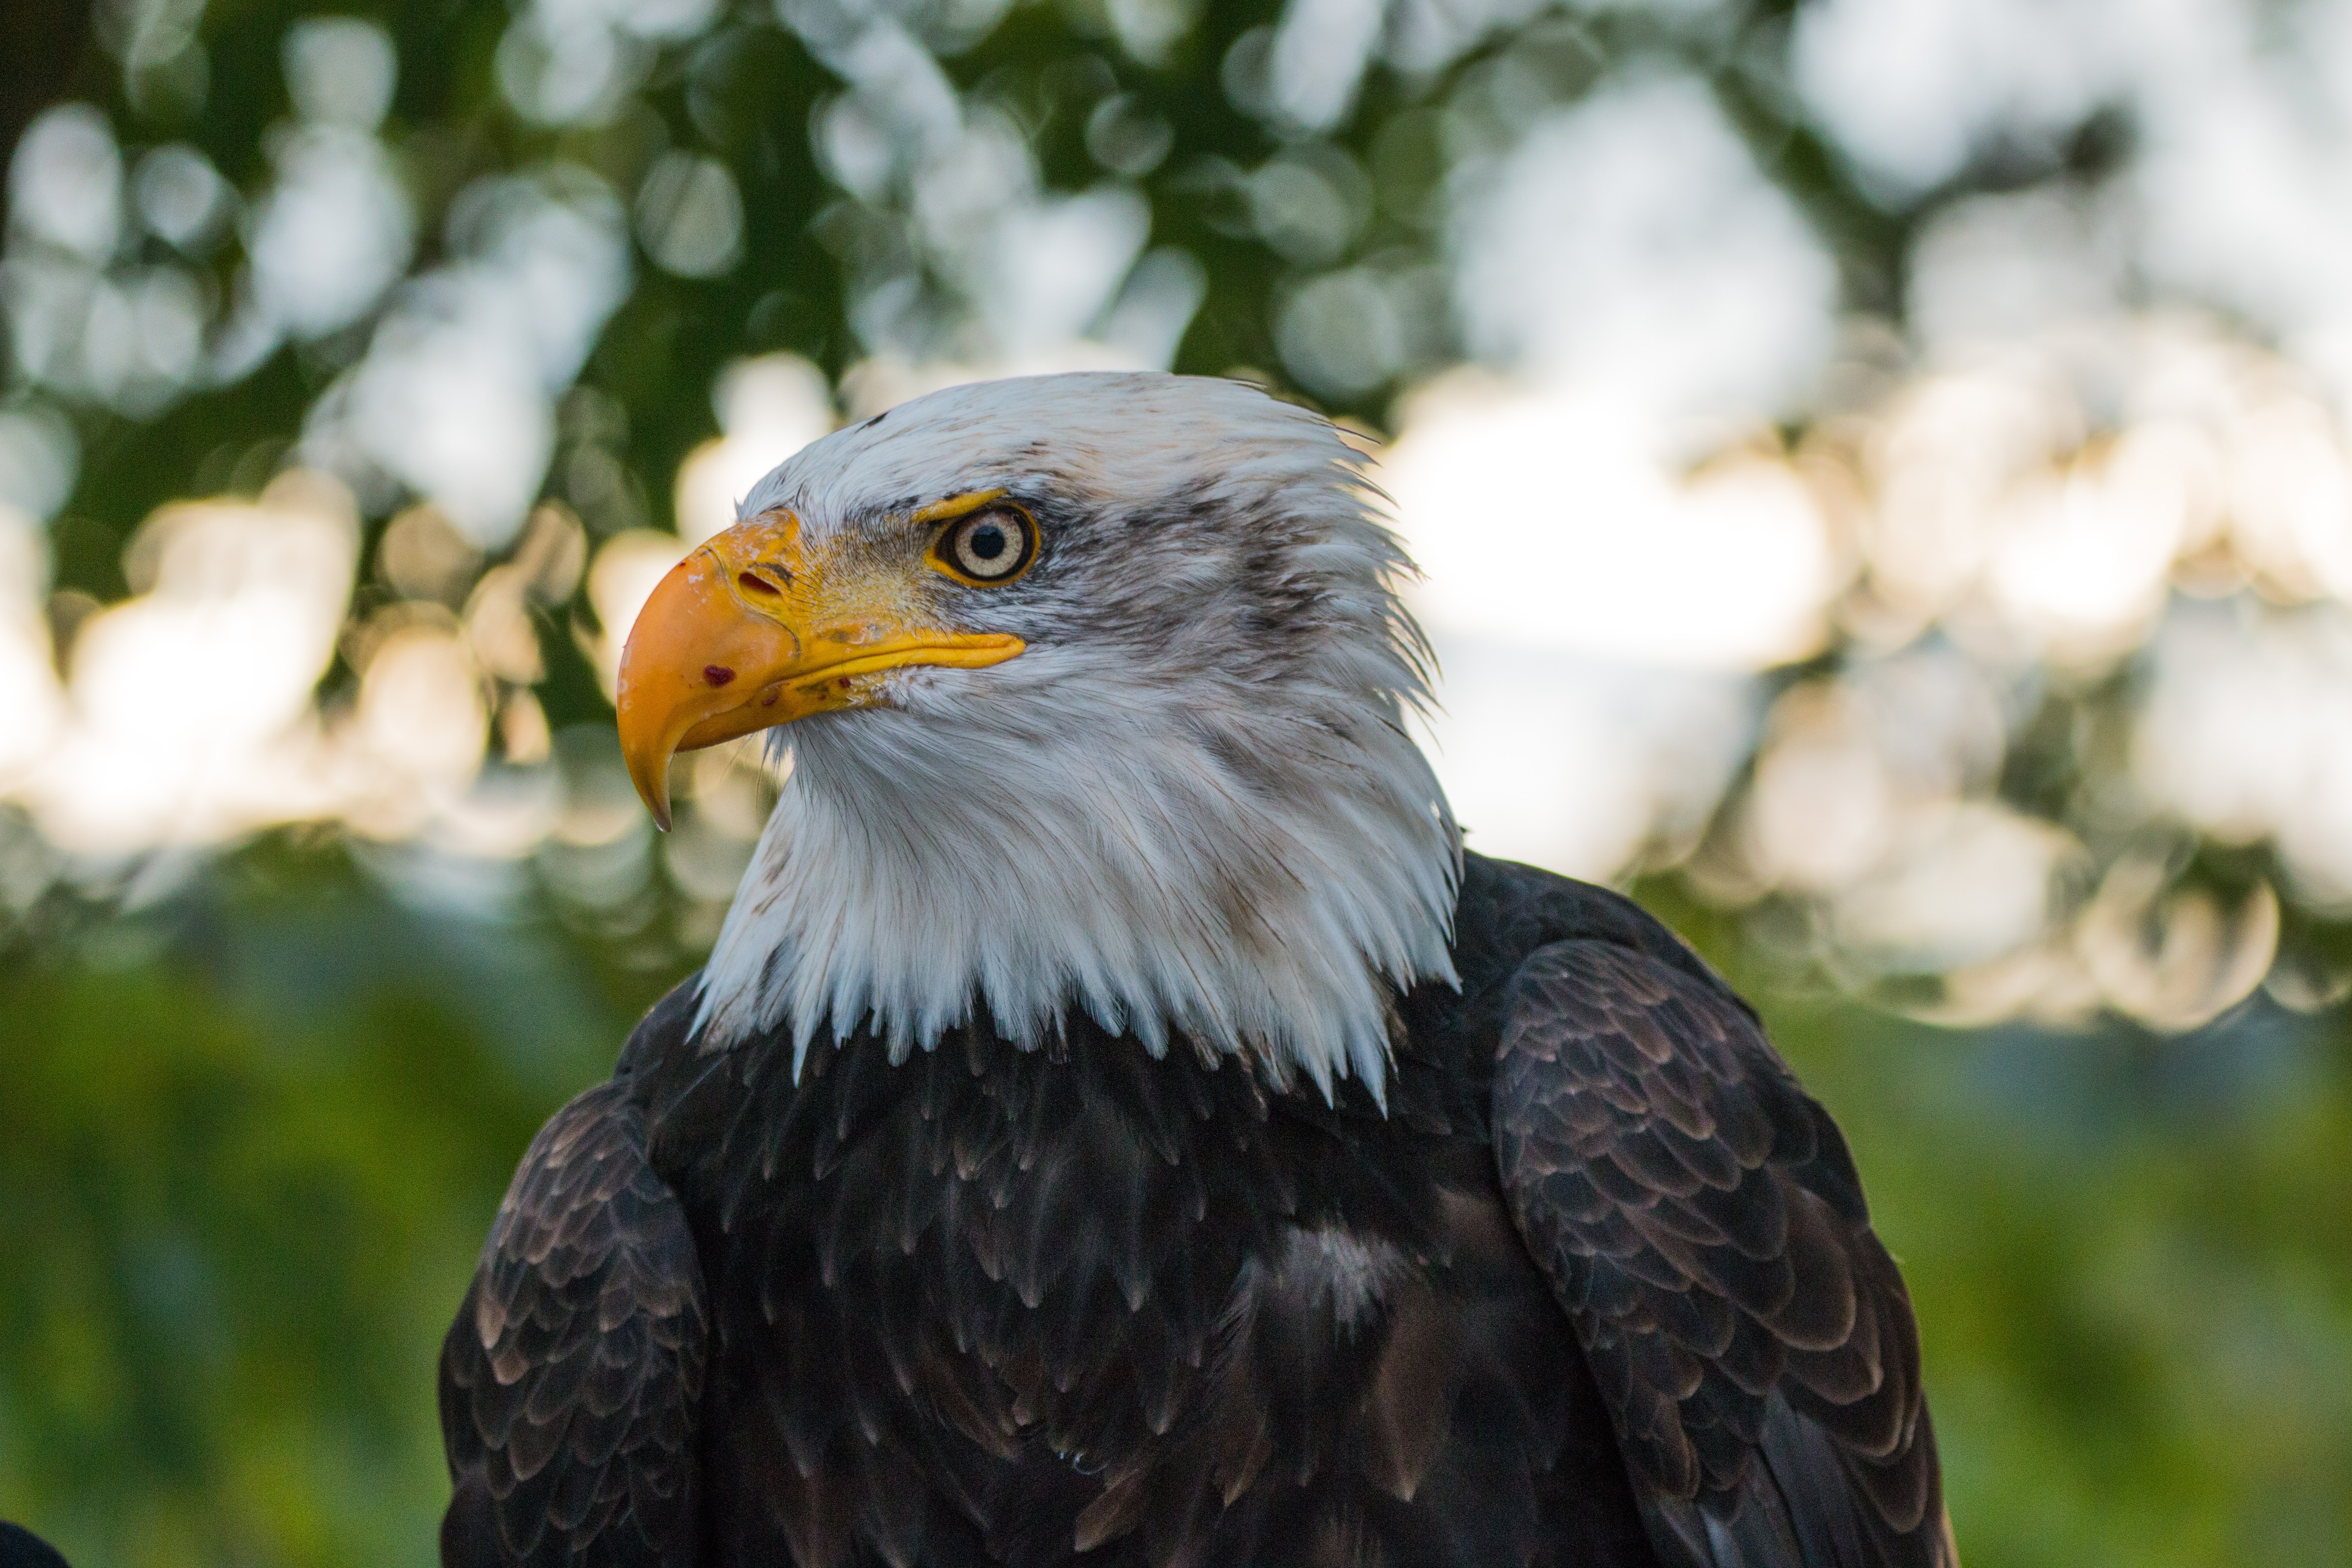
nature, bird, wing, wildlife, beak, usa, eagle, hawk, close, feather, fauna, raptor, majestic, plumage, bird of prey, bald eagle, vertebrate, bill, buzzard, falconry, adler, haliaeetus leucocephalus, white tailed eagle, coat of arms of bird, heraldic animal, sadek, bald eagles, accipitriformes